Samuel Phillips Lee

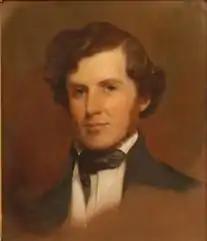
Portrait of Lee by Thomas Sully, 1845

He was appointed a midshipman in the U.S. Navy in November 1825 and subsequently saw extensive service at sea, including combat action during the Mexican–American War and exploration, surveying, and oceanographic duty.